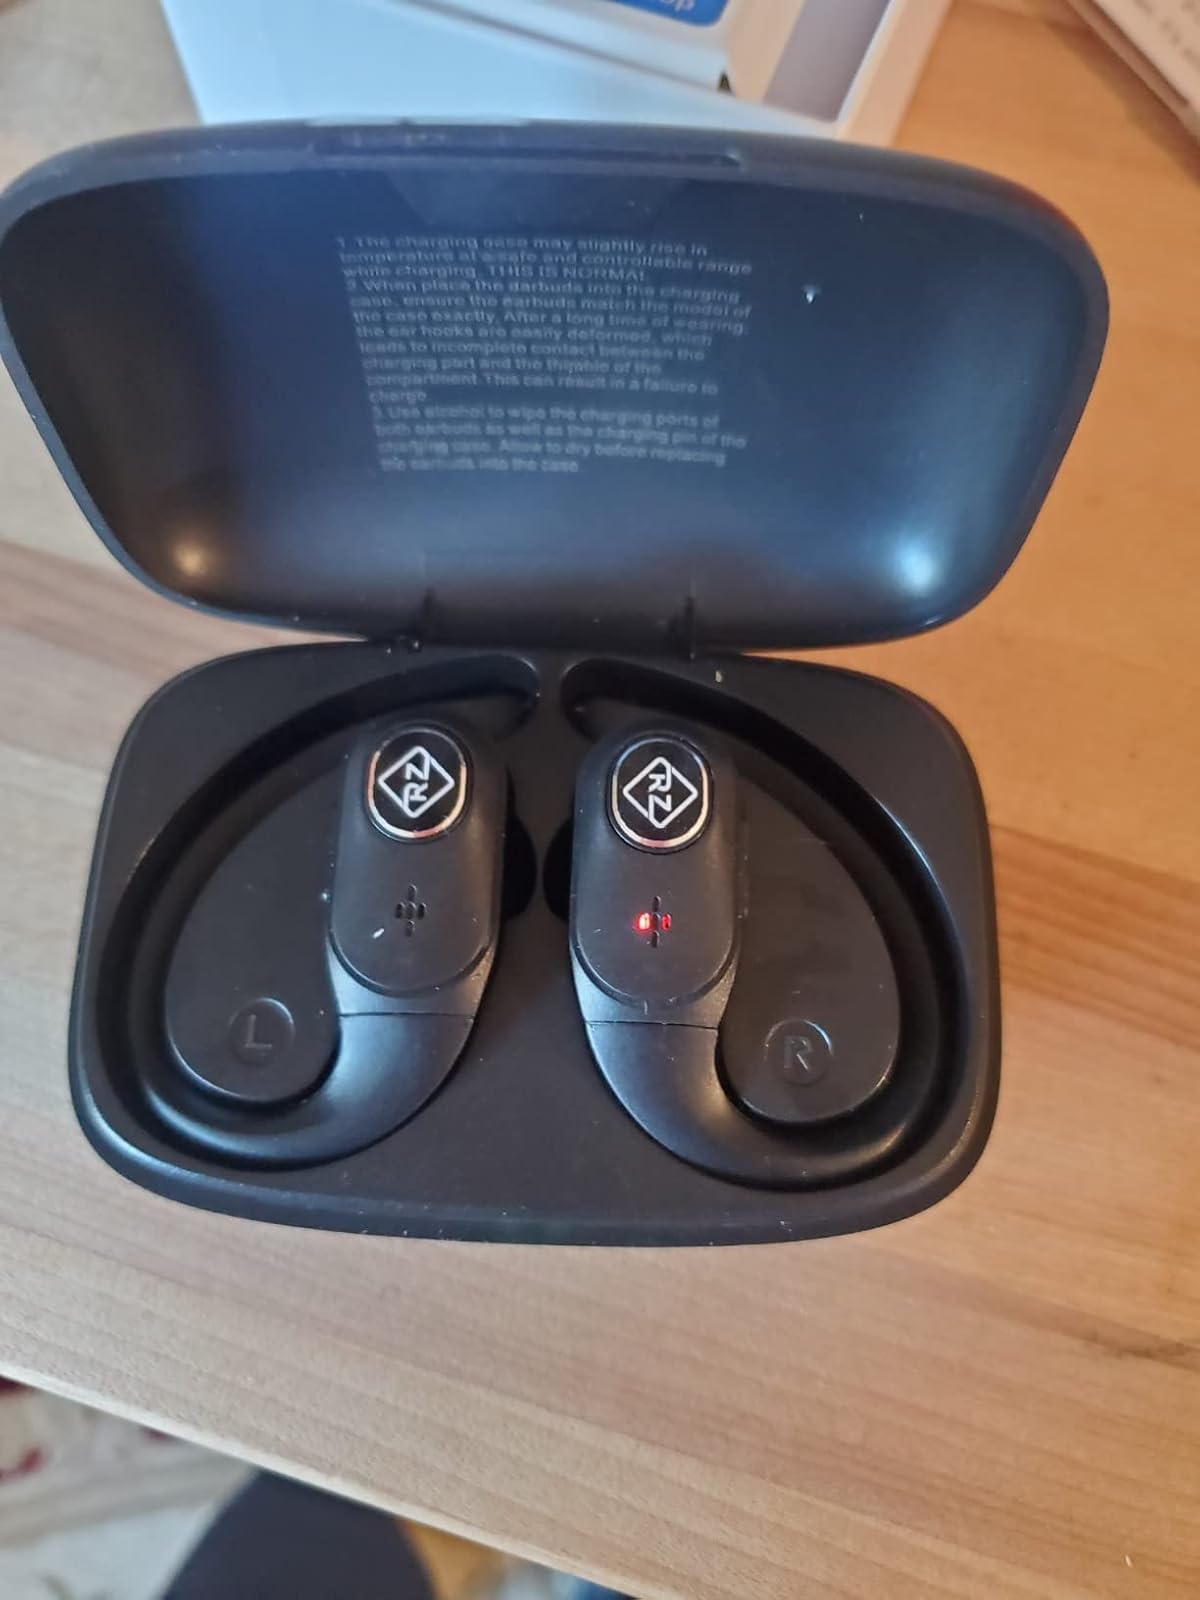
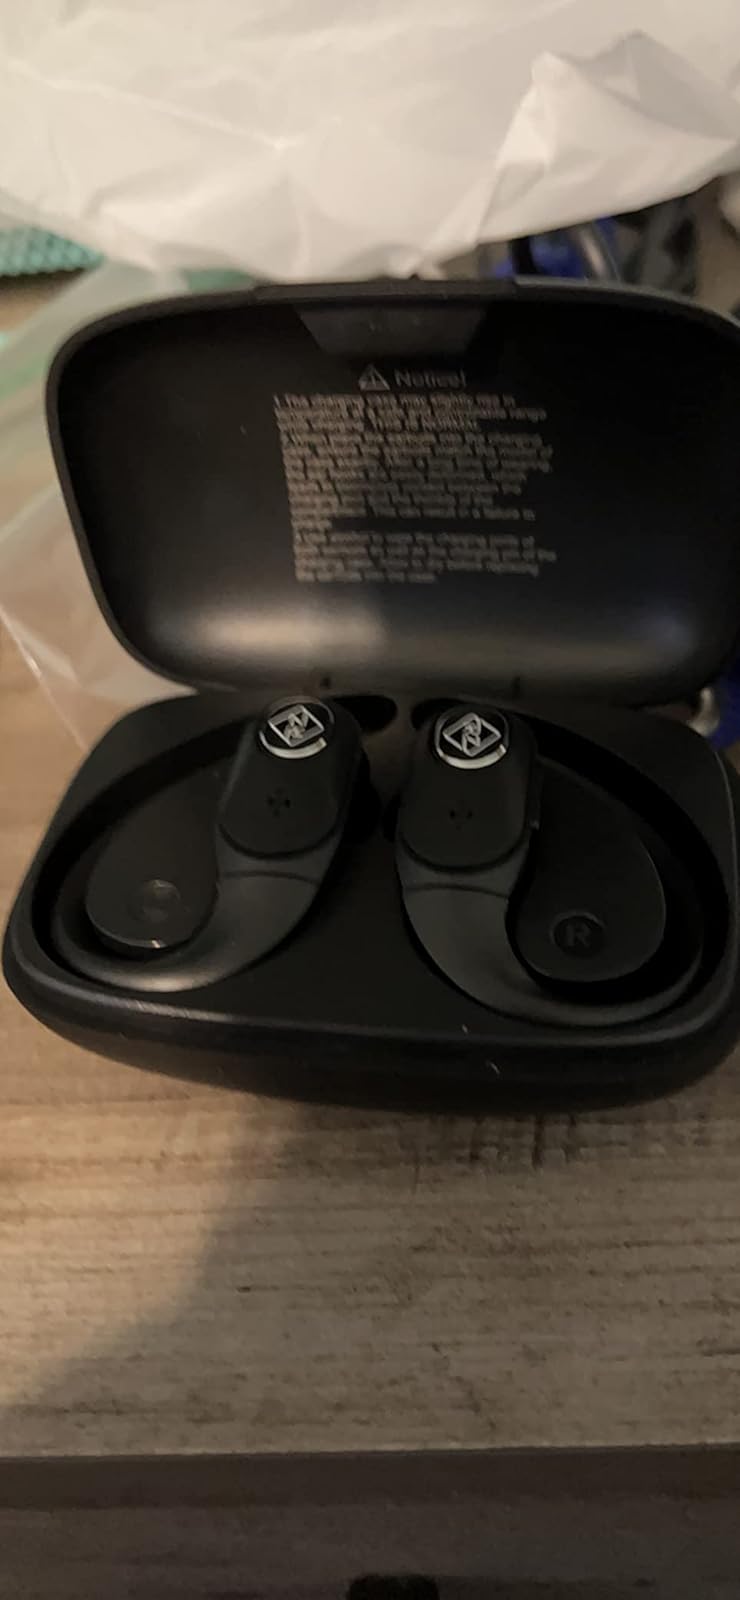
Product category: earbuds
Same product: yes